Revenge of the 'Gator

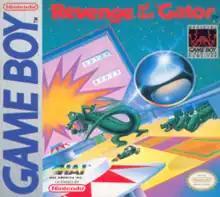
North American cover art

Revenge of the 'Gator, known in Europe as Pinball: Revenge of the 'Gator, is a pinball video game developed and published by HAL Laboratory for the Game Boy. It was released in Japan in October 1989 and North America and Europe by Nintendo in March 1990.. The objective of the game is to score as many points as possible without having the player's pinball eaten by the alligator.